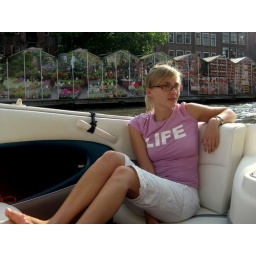
Hanging out near the flower market (Bloemenmarkt)